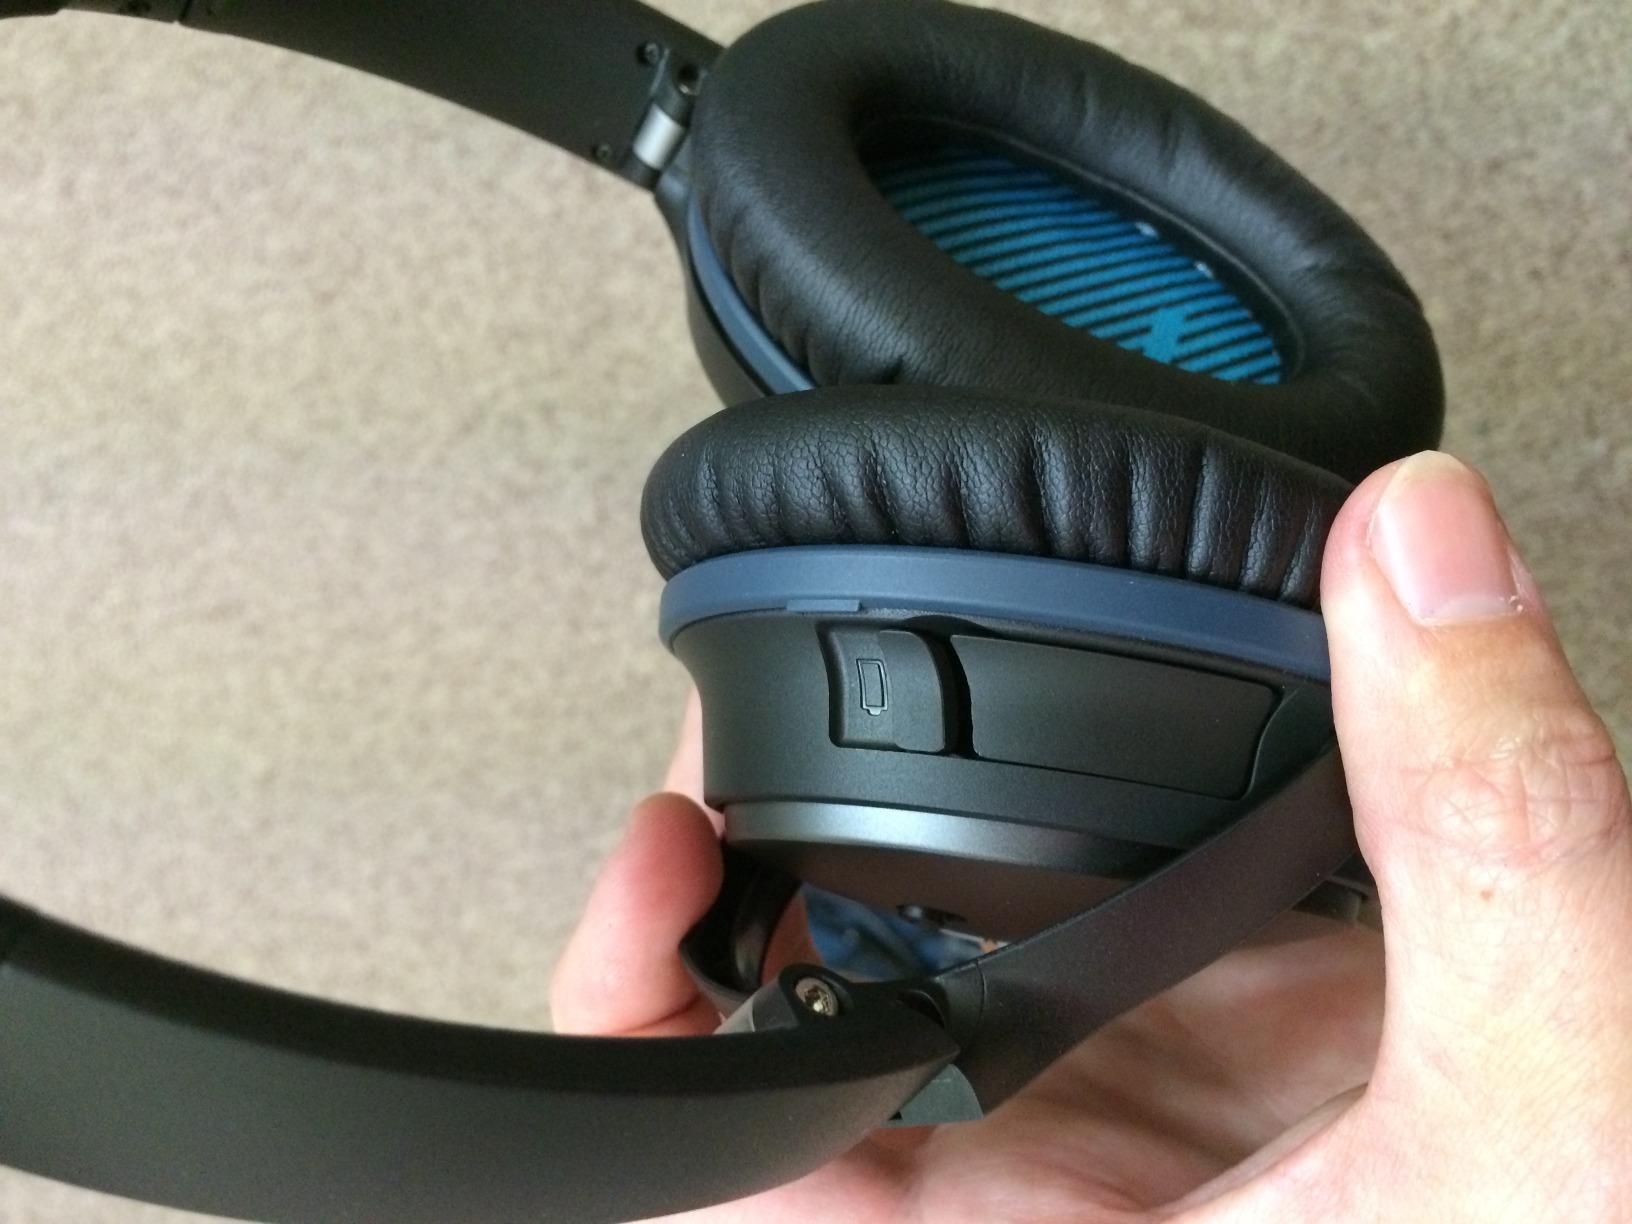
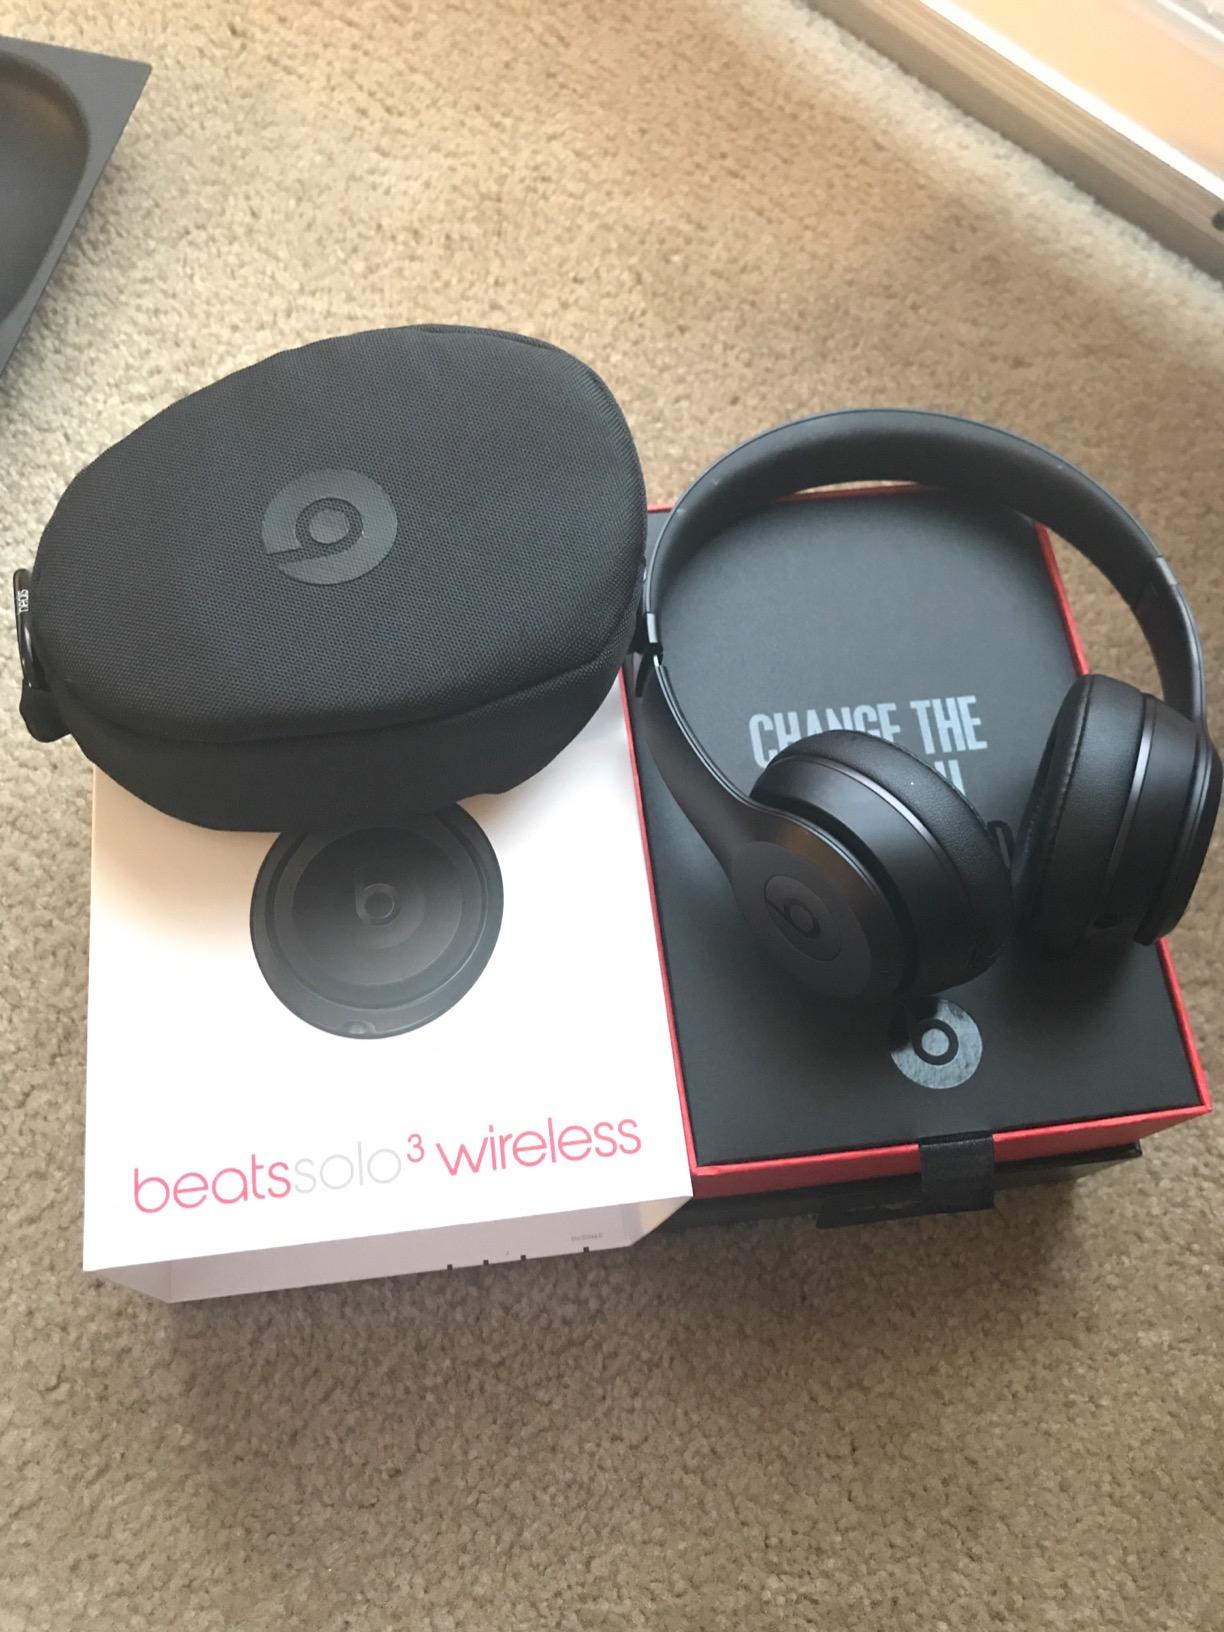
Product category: headphones
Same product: no